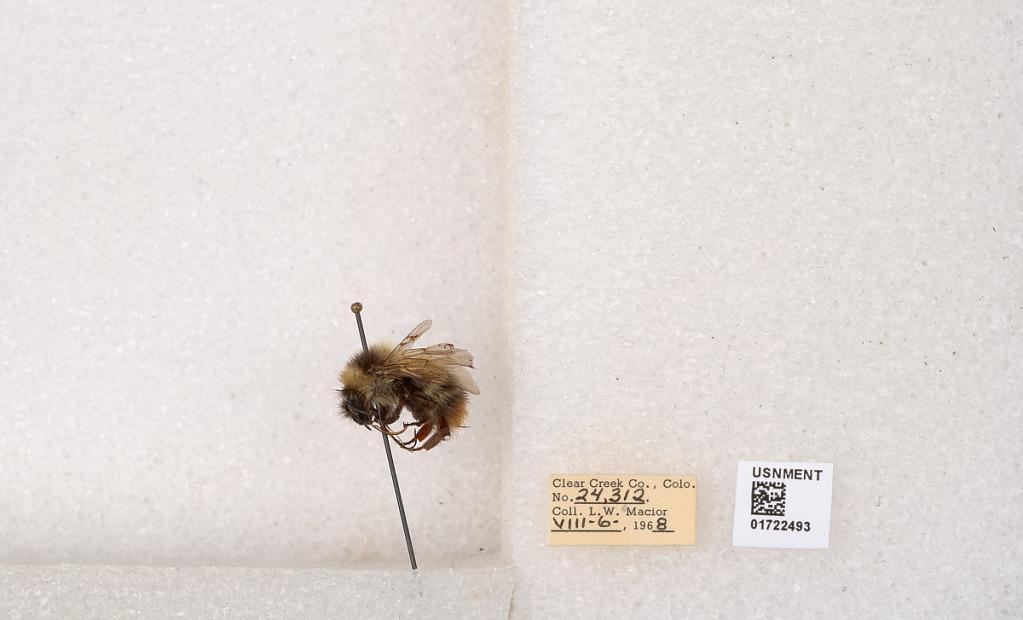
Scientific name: Bombus kirbyellus
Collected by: L. Macior
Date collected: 1968-8-6
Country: United States
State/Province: Colorado
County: Clear Creek
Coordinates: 39.6891, -105.644